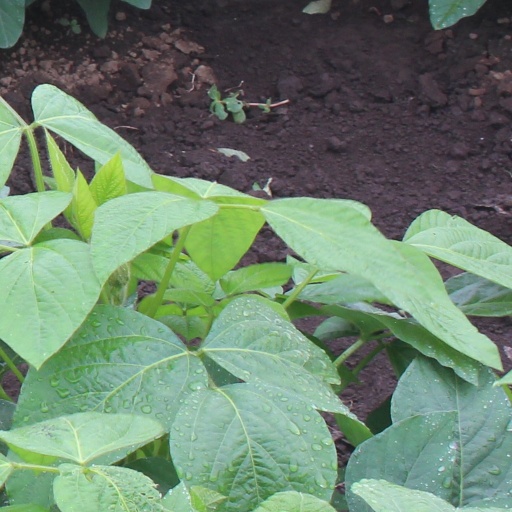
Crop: soybean